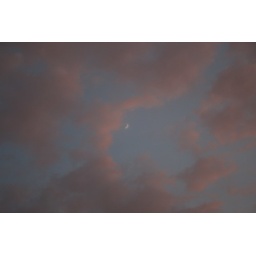
View of the moon at dusk. You can see the clouds orange in the dusky sunlight